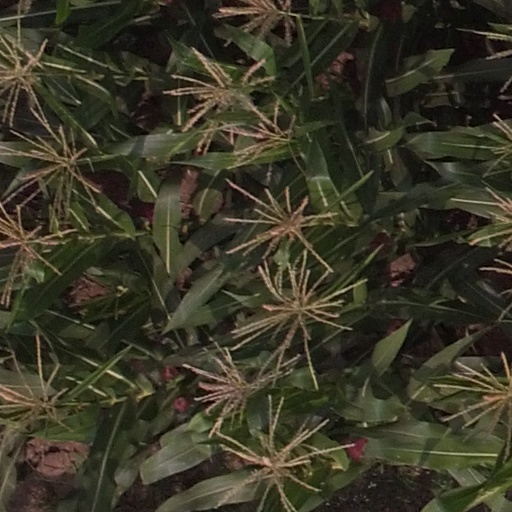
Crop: maize; corn